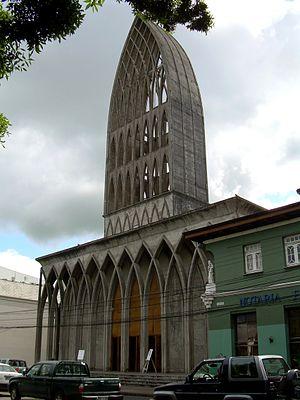
Le diocèse d'Osorno est un siège de l'Église catholique du Chili, suffragant de l'archidiocèse de Puerto Montt. La chaire épiscopale est à Osorno à la cathédrale Saint-Matthieu-Apôtre.